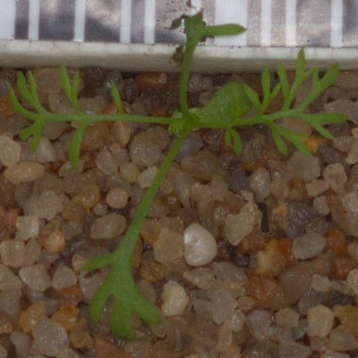
Label: scentless_mayweed